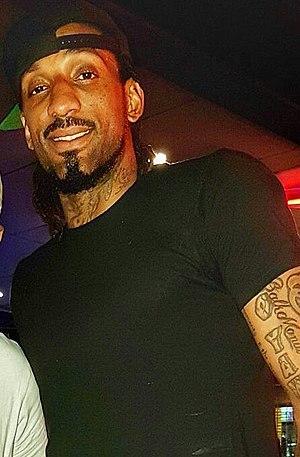
Renaldo Balkman, né le 14 juillet 1984 à Staten Island, aux États-Unis, est un joueur américain naturalisé portoricain de basket-ball. Il évolue aux postes d'ailier et d'ailier fort.
Cet article liste les effectifs des équipes participant à la Coupe du monde de basket-ball masculin 2019.